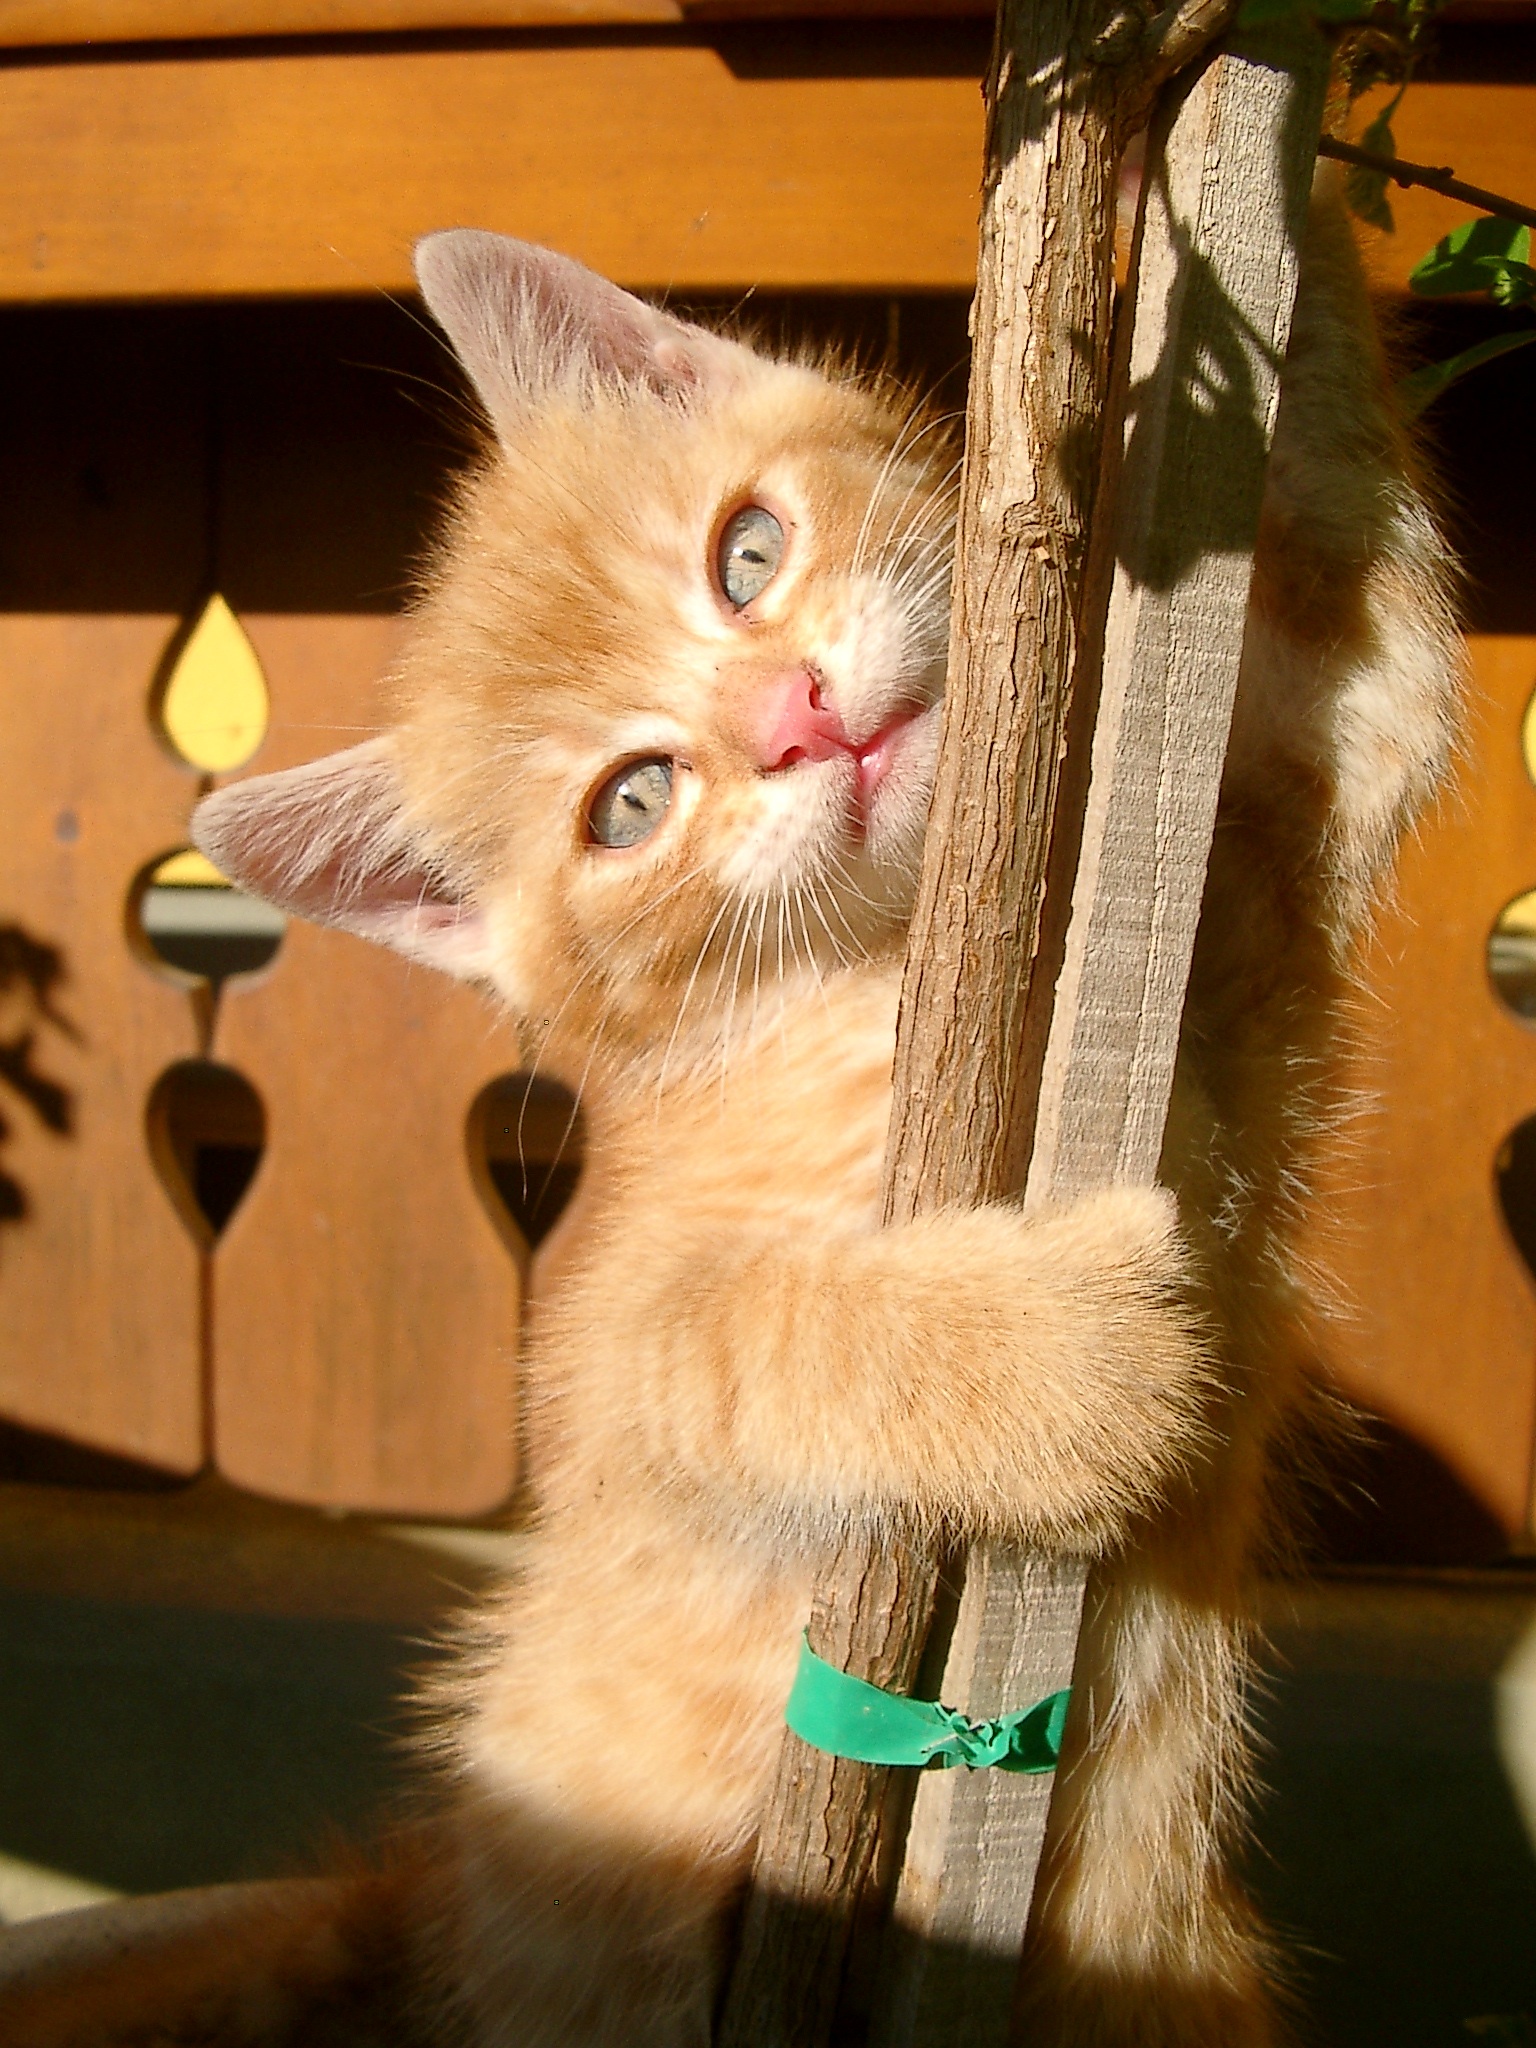
white, cute, fur, orange, young, kitten, cat, small, feline, tabby, mammal, playing, garden, outdoors, face, nose, whiskers, kitty, little, pose, vertebrate, domestic, adorable, curious, small to medium sized cats, cat like mammal